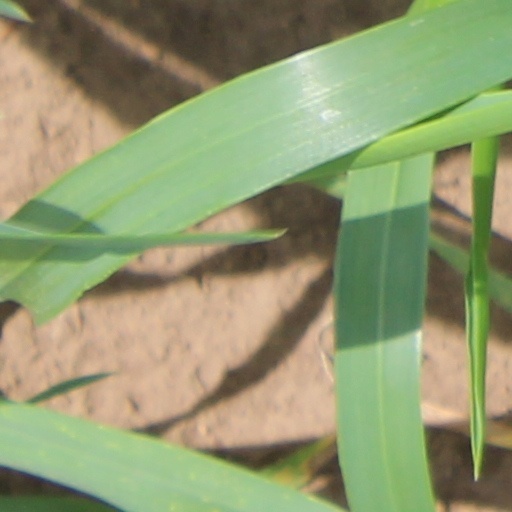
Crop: wheat